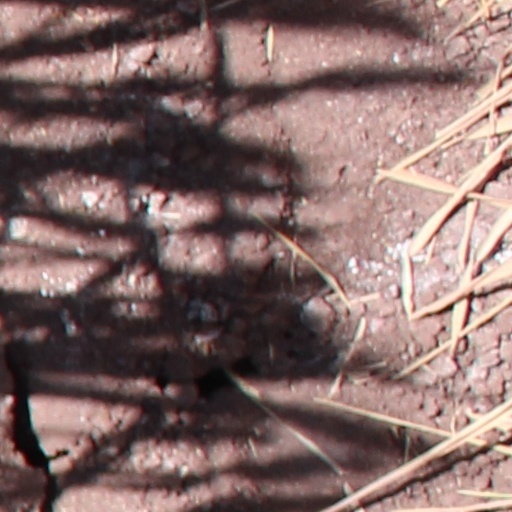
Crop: wheat